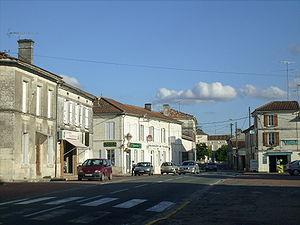
Rue principale de Saint-Ciers du Taillon
Saint-Ciers-du-Taillon est une commune du sud-ouest de la France, située dans le département de la Charente-Maritime.